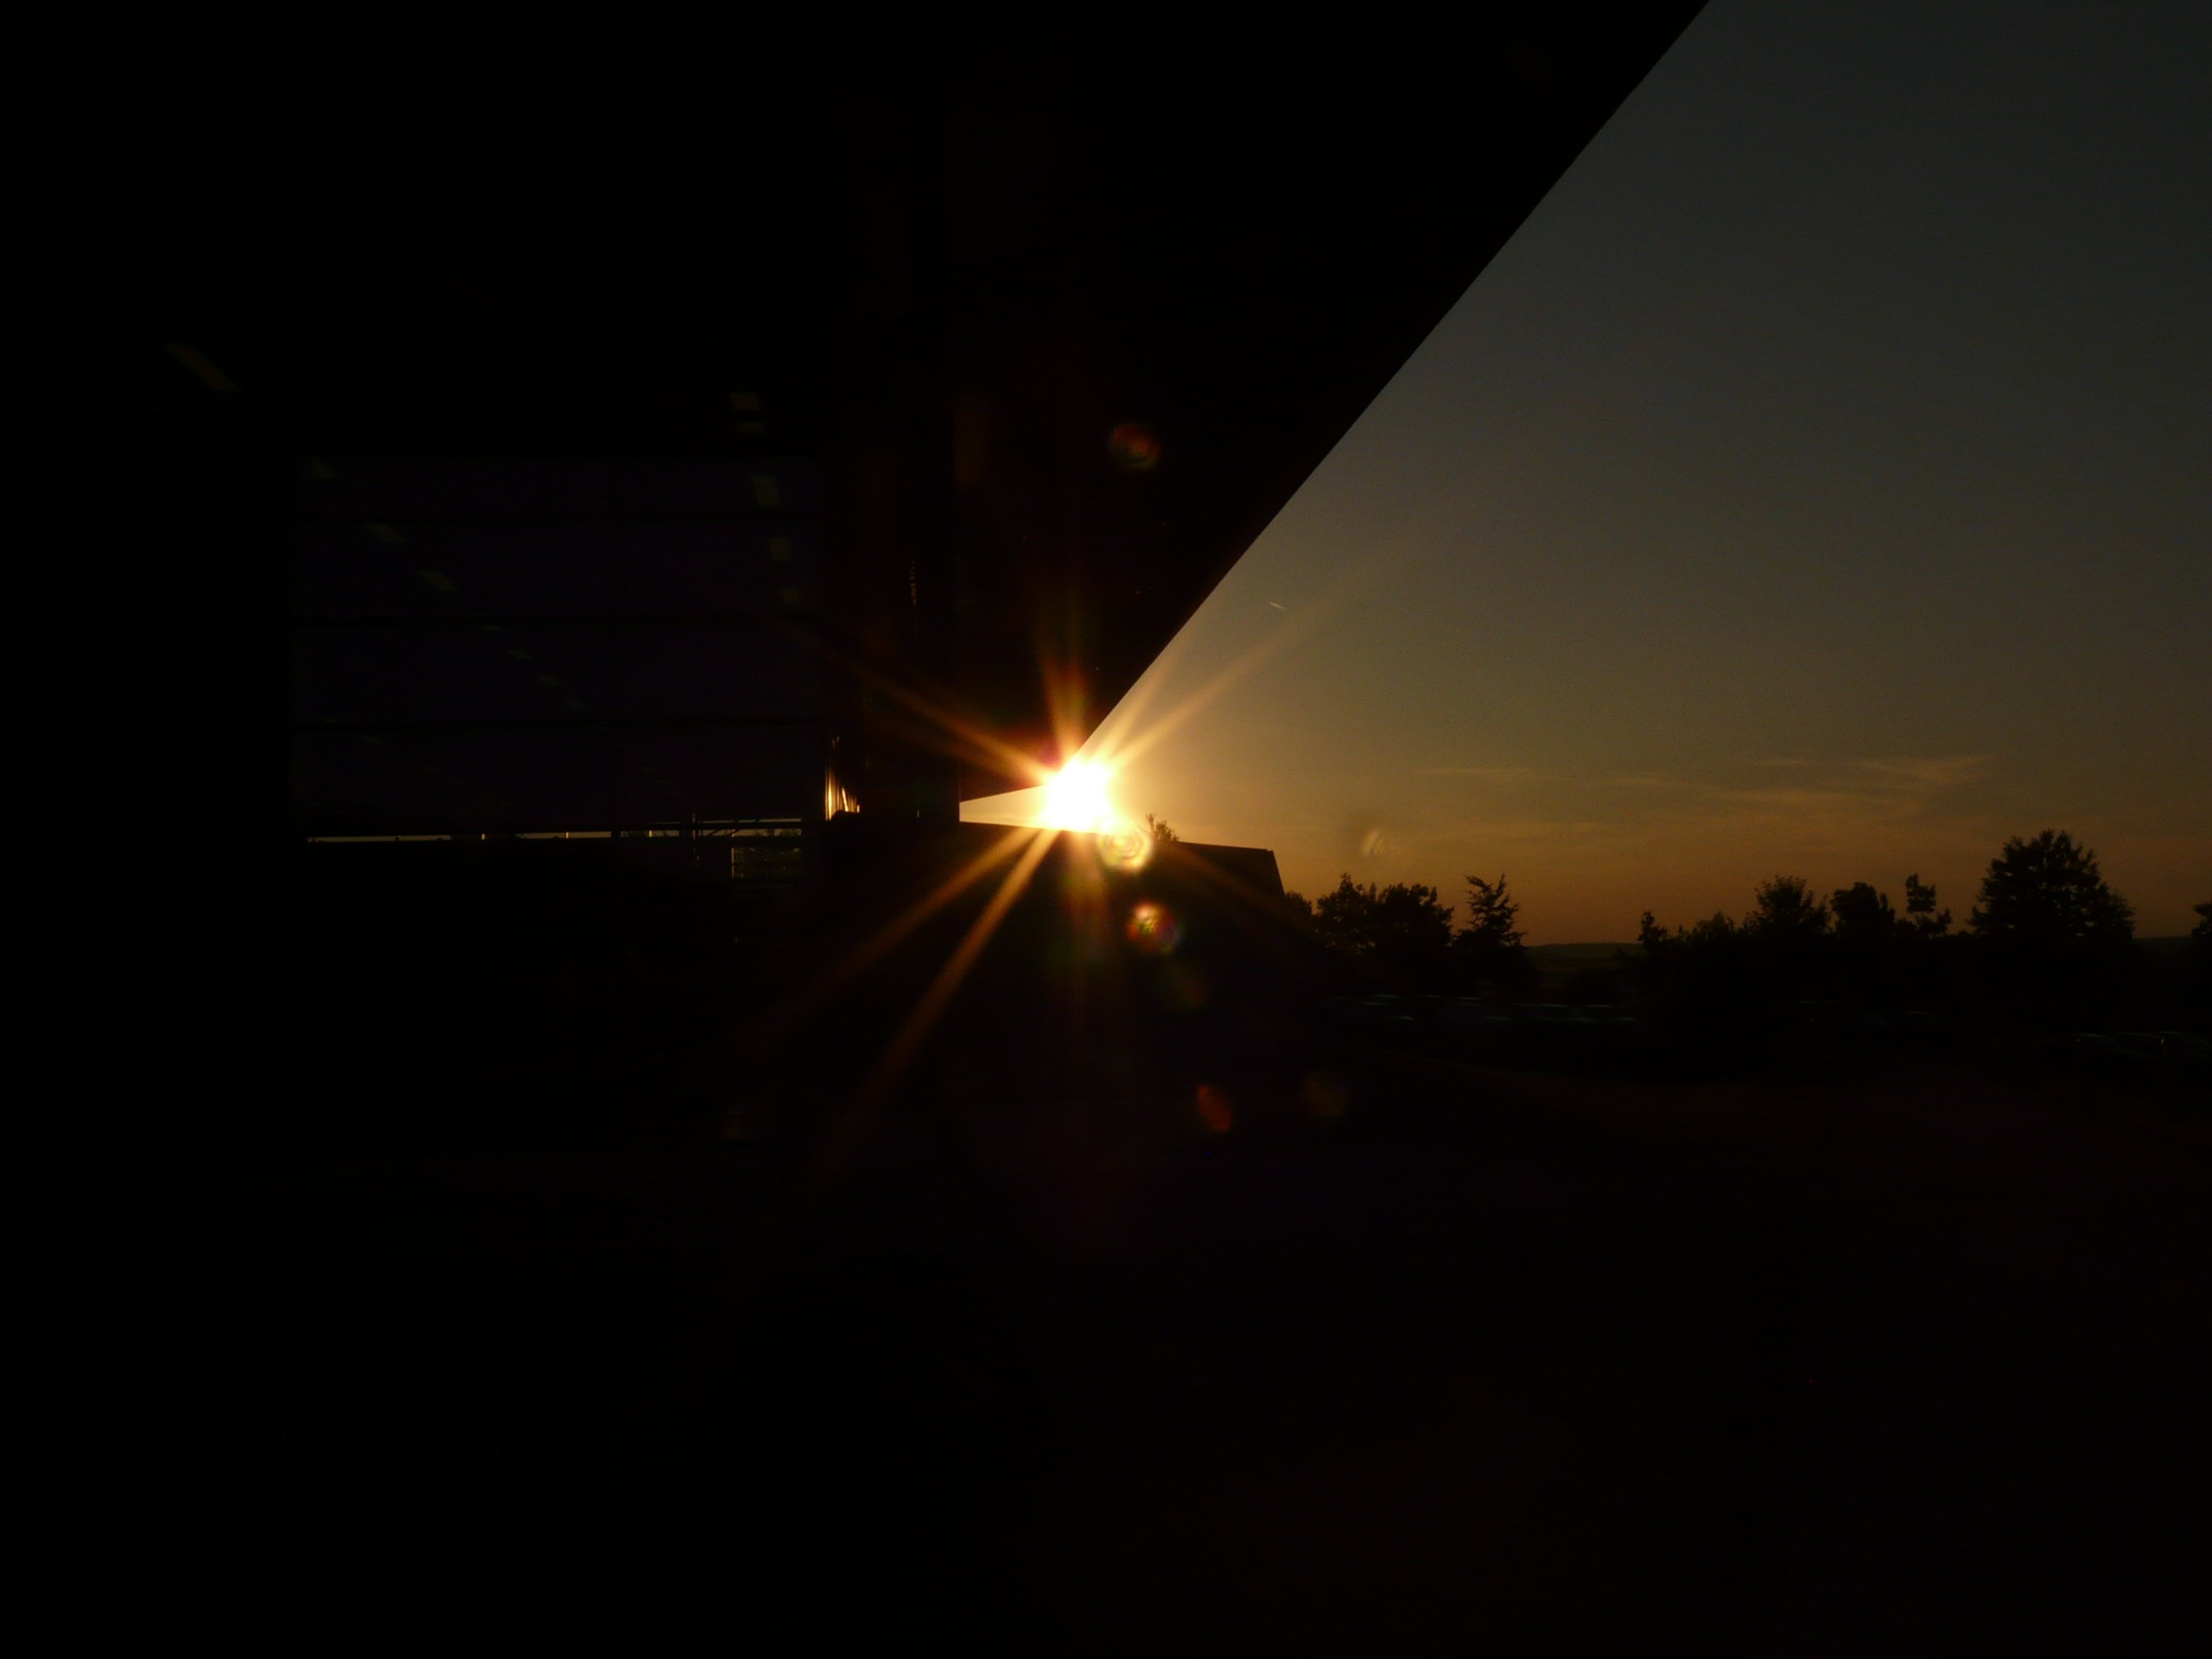
light, architecture, sun, sunrise, sunset, night, sunlight, building, dawn, atmosphere, evening, darkness, street light, lighting, lens flare, shape, back light, astronomical object, atmosphere of earth